Offermann Stadium

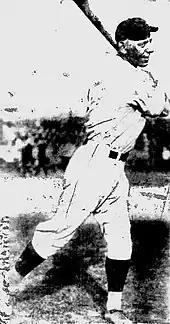
Ollie Carnegie

The first event at the venue was a baseball game between the Buffalo Bisons and Baltimore Orioles on April 30, 1924. John H. Meahl, commissioner of the Buffalo Parks Department, threw out the ceremonial first pitch.